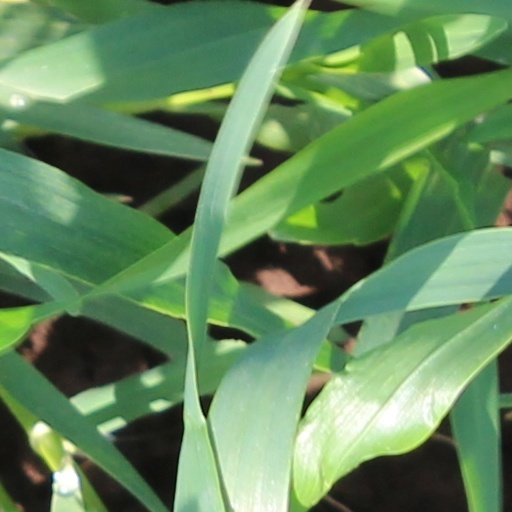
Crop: wheat